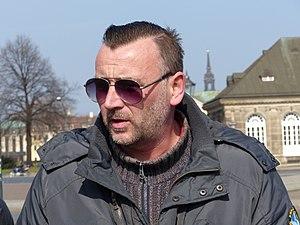
Les Européens patriotes contre l’islamisation de l’Occident sont un mouvement allemand de droite populiste, qui défend le Nationalisme allemand, est anti-Islam, d'extrême droite et opposé à l'immigration. Le mouvement est lancé le 20 octobre 2014 par Lutz Bachmann et une douzaine de personnes.
Lutz Bachmann, né le 26 janvier 1973 à Dresde, est un cuisinier reconverti dans la publicité. Il est l'organisateur du mouvement anti-islamisation PEGIDA, Patriotes Européens contre l'Islamisation de l'Occident jusqu'au 21 janvier 2015.